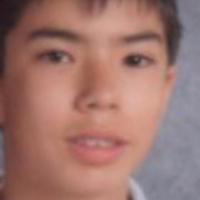
Age group: age 11-20